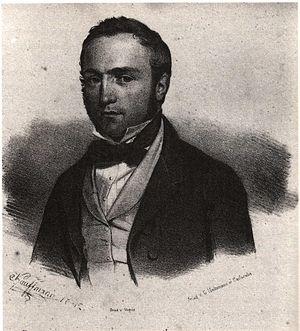
La réunion d'Heppenheim ou assemblée d'Heppenheim est une rencontre entre 18 hommes politiques libéraux allemands, principalement du Sud et de l'Ouest du pays, qui a lieu le 10 octobre 1847 dans l'auberge Zum halben Monde à Heppenheim. Les discussions aboutissent à la formulation d'un programme politique commun axé autour du souhait de voir la création d'un État-nation allemand ainsi qu'autour de la garantie des droits fondamentaux. Cette réunion structure les bourgeois libéraux modérés qui prendront une part importante dans la révolution de mars en 1848. Elle prépare également la voie pour le parlement de Francfort ouvert en 1848.
Friedrich Daniel Bassermann est un entrepreneur et homme politique libéral allemand.
Voici une liste de personnes ayant joué un rôle significatif dans l'histoire de la ville allemande de Mannheim. Les personnes sont classées par ordre de date de naissance.
La Constitution de l'Empire allemand, dite la Constitution de Francfort ou la Constitution de l’église Saint-Paul, était la constitution adoptée le 27 mars 1849 par le parlement de Francfort élu après la révolution de Mars en vue de réaliser l’unité allemande, et promulguée le 28 mars par sa publication dans la Reichsgesetzblatt.